Vlad the Impaler

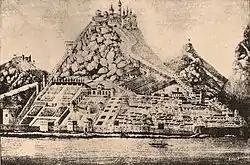
Renaissance palaces of Matthias Corvinus's summer residence at Visegrád (engraving from the 1480s)

Matthias Corvinus came to Transylvania in November 1462. The negotiations between Corvinus and Vlad lasted for weeks, but Corvinus did not want to wage war against the Ottoman Empire. At the king's order, his Czech mercenary commander, John Jiskra of Brandýs, captured Vlad near Rucăr in Wallachia.